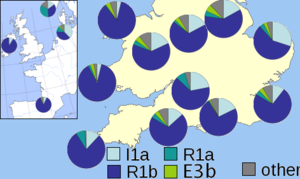
L'haplogroupe I-M253, aussi connu comme I1, est un haplogroupe du chromosome Y. Les marqueurs génétiques identifiants confirmés de I-M253 sont les SNP's M253, M307.2/P203.2, M450/S109, P30, P40, L64, L75, L80, L81, L118, L121/S62, L123, L124/S64, L125/S65, L157.1, L186, et L187. C'est une branche primaire de l'Haplogroupe I-M170.